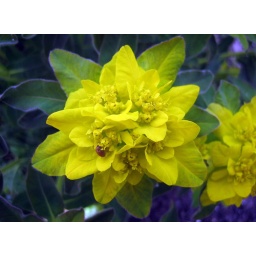
...on a yellow lower in the flower bed, and a brown bug.